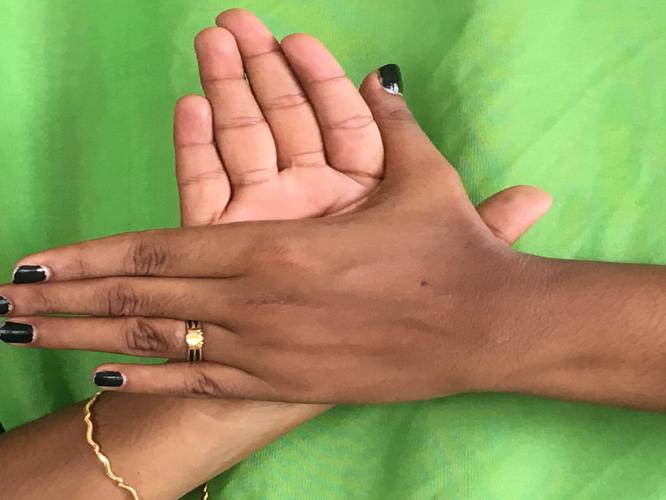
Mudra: Chakra
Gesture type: double_hand